Chris Cheek

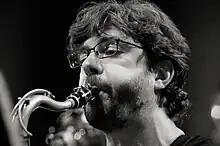
Cheek at Moers Festival 2009

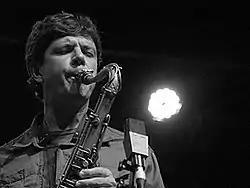
Chris Cheek, 2013

Christopher Carson Cheek (born September 16, 1968) is an American jazz saxophonist.